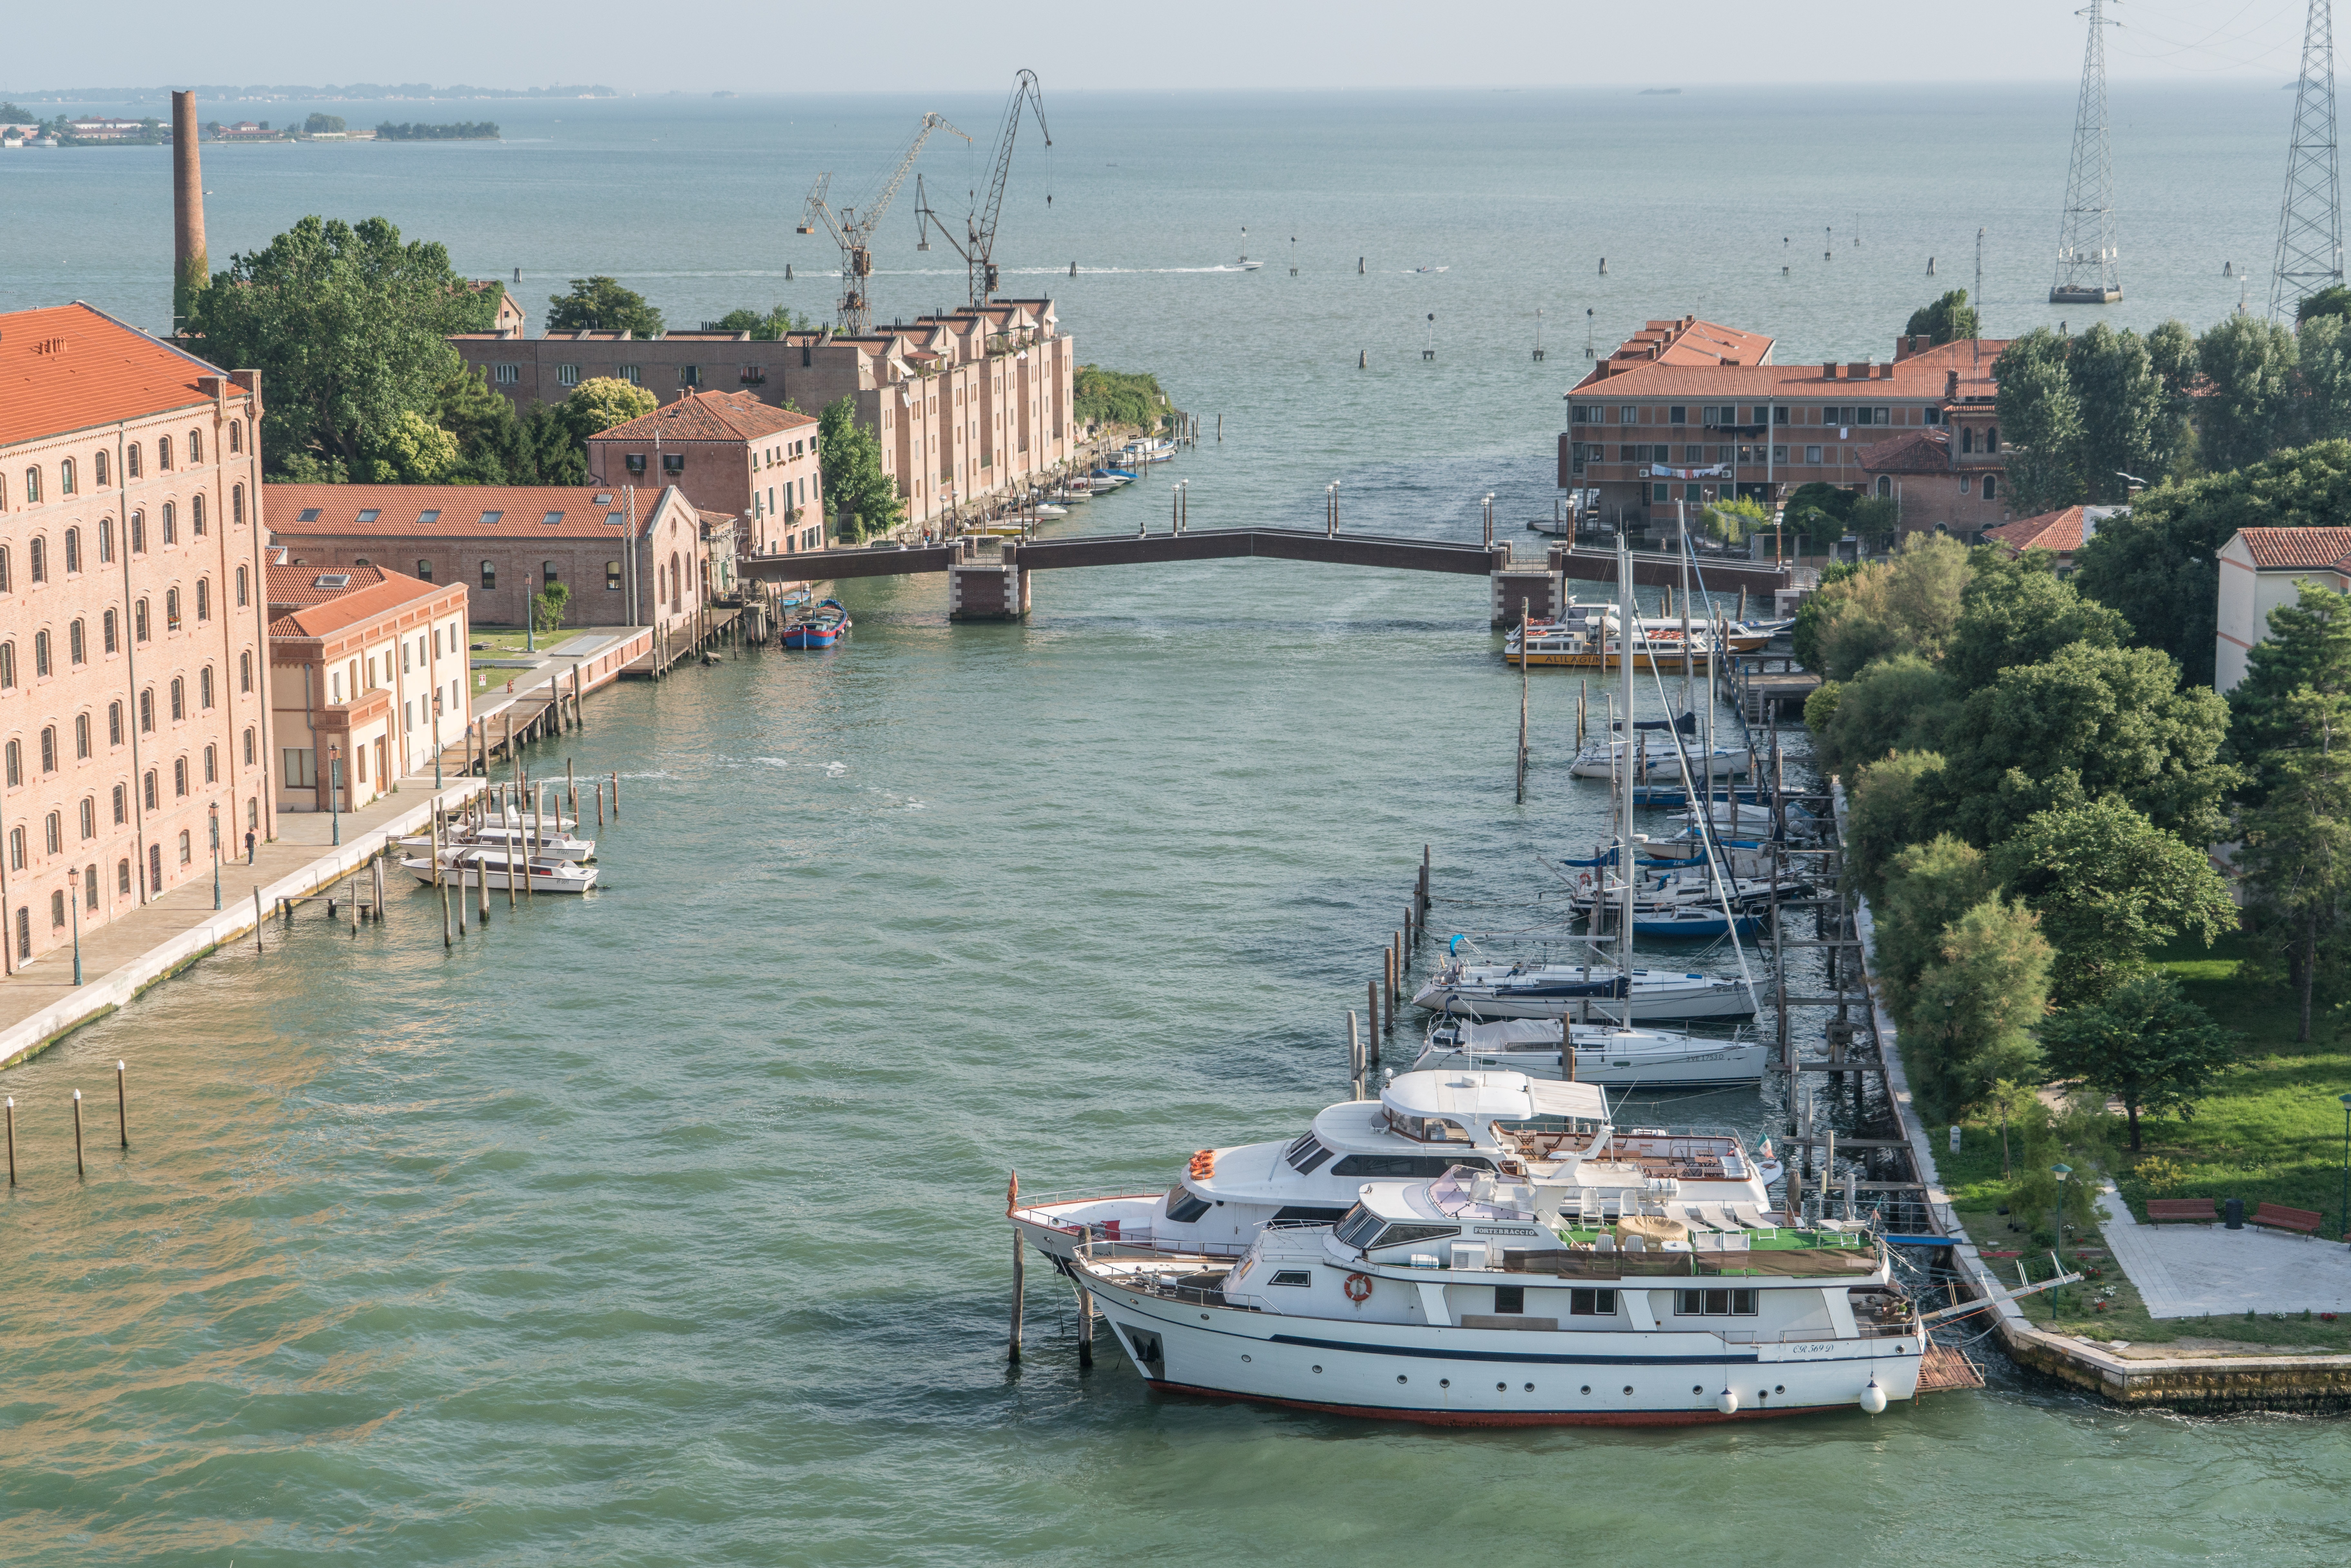
sea, coast, water, architecture, boat, bridge, building, old, city, river, canal, ship, cityscape, vacation, travel, europe, mediterranean, vehicle, holiday, bay, italy, harbor, venice, historic, tourism, waterway, boating, boats, venezia, history, channel, famous, watercraft, venetian, passenger ship